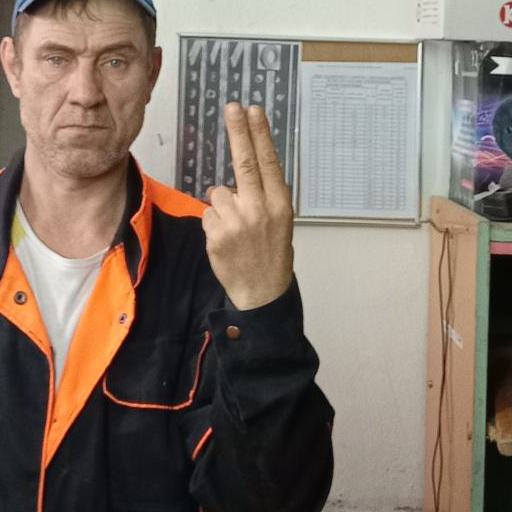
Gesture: two_up_inverted